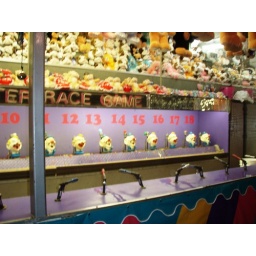
Shoot water in the open mouths of plastic clowns